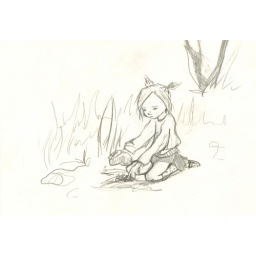
girl in the tree 1